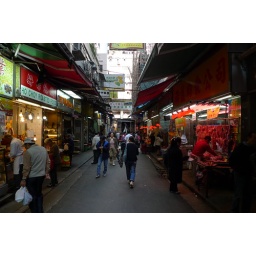
In Stone Nullah Lane street market looking north from near Cross St, Wan Chai, Hong Kong Island